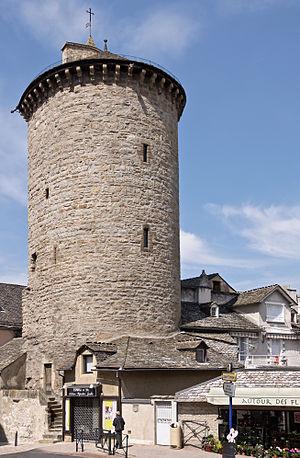
La Tour des Pénitents à Mende (Lozère, France), vestige des anciens remparts médiévaux de la ville.
Ce tableau présente la liste de tous les monuments historiques classés ou inscrits dans la ville de Mende, Lozère, en France.
Mende est une commune française, préfecture du département de la Lozère en région Occitanie.
La tour des Pénitents est l'un des derniers vestiges des remparts de la ville de Mende. L'édifice est classé au titre des monuments historiques depuis le 19 mars 1943.